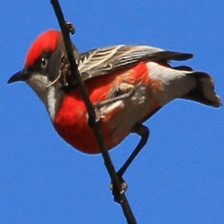
Species: CRIMSON CHAT
Scientific name: EPTHIANURA TRICOLOR